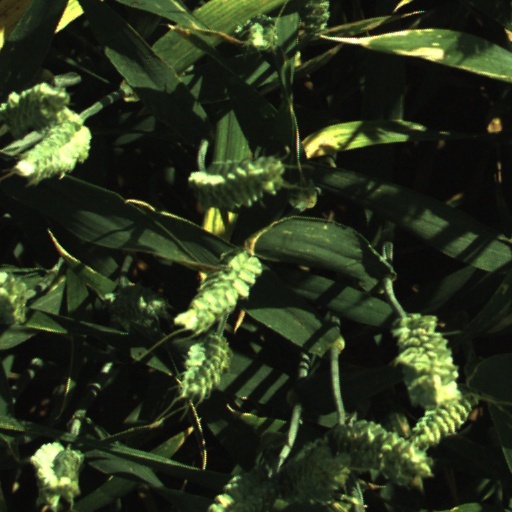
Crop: wheat